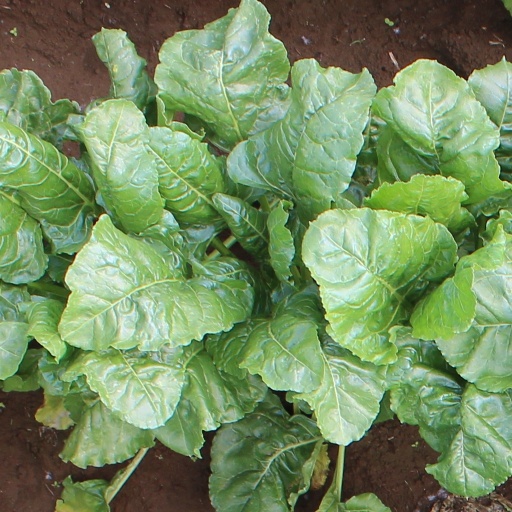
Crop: sugar beet